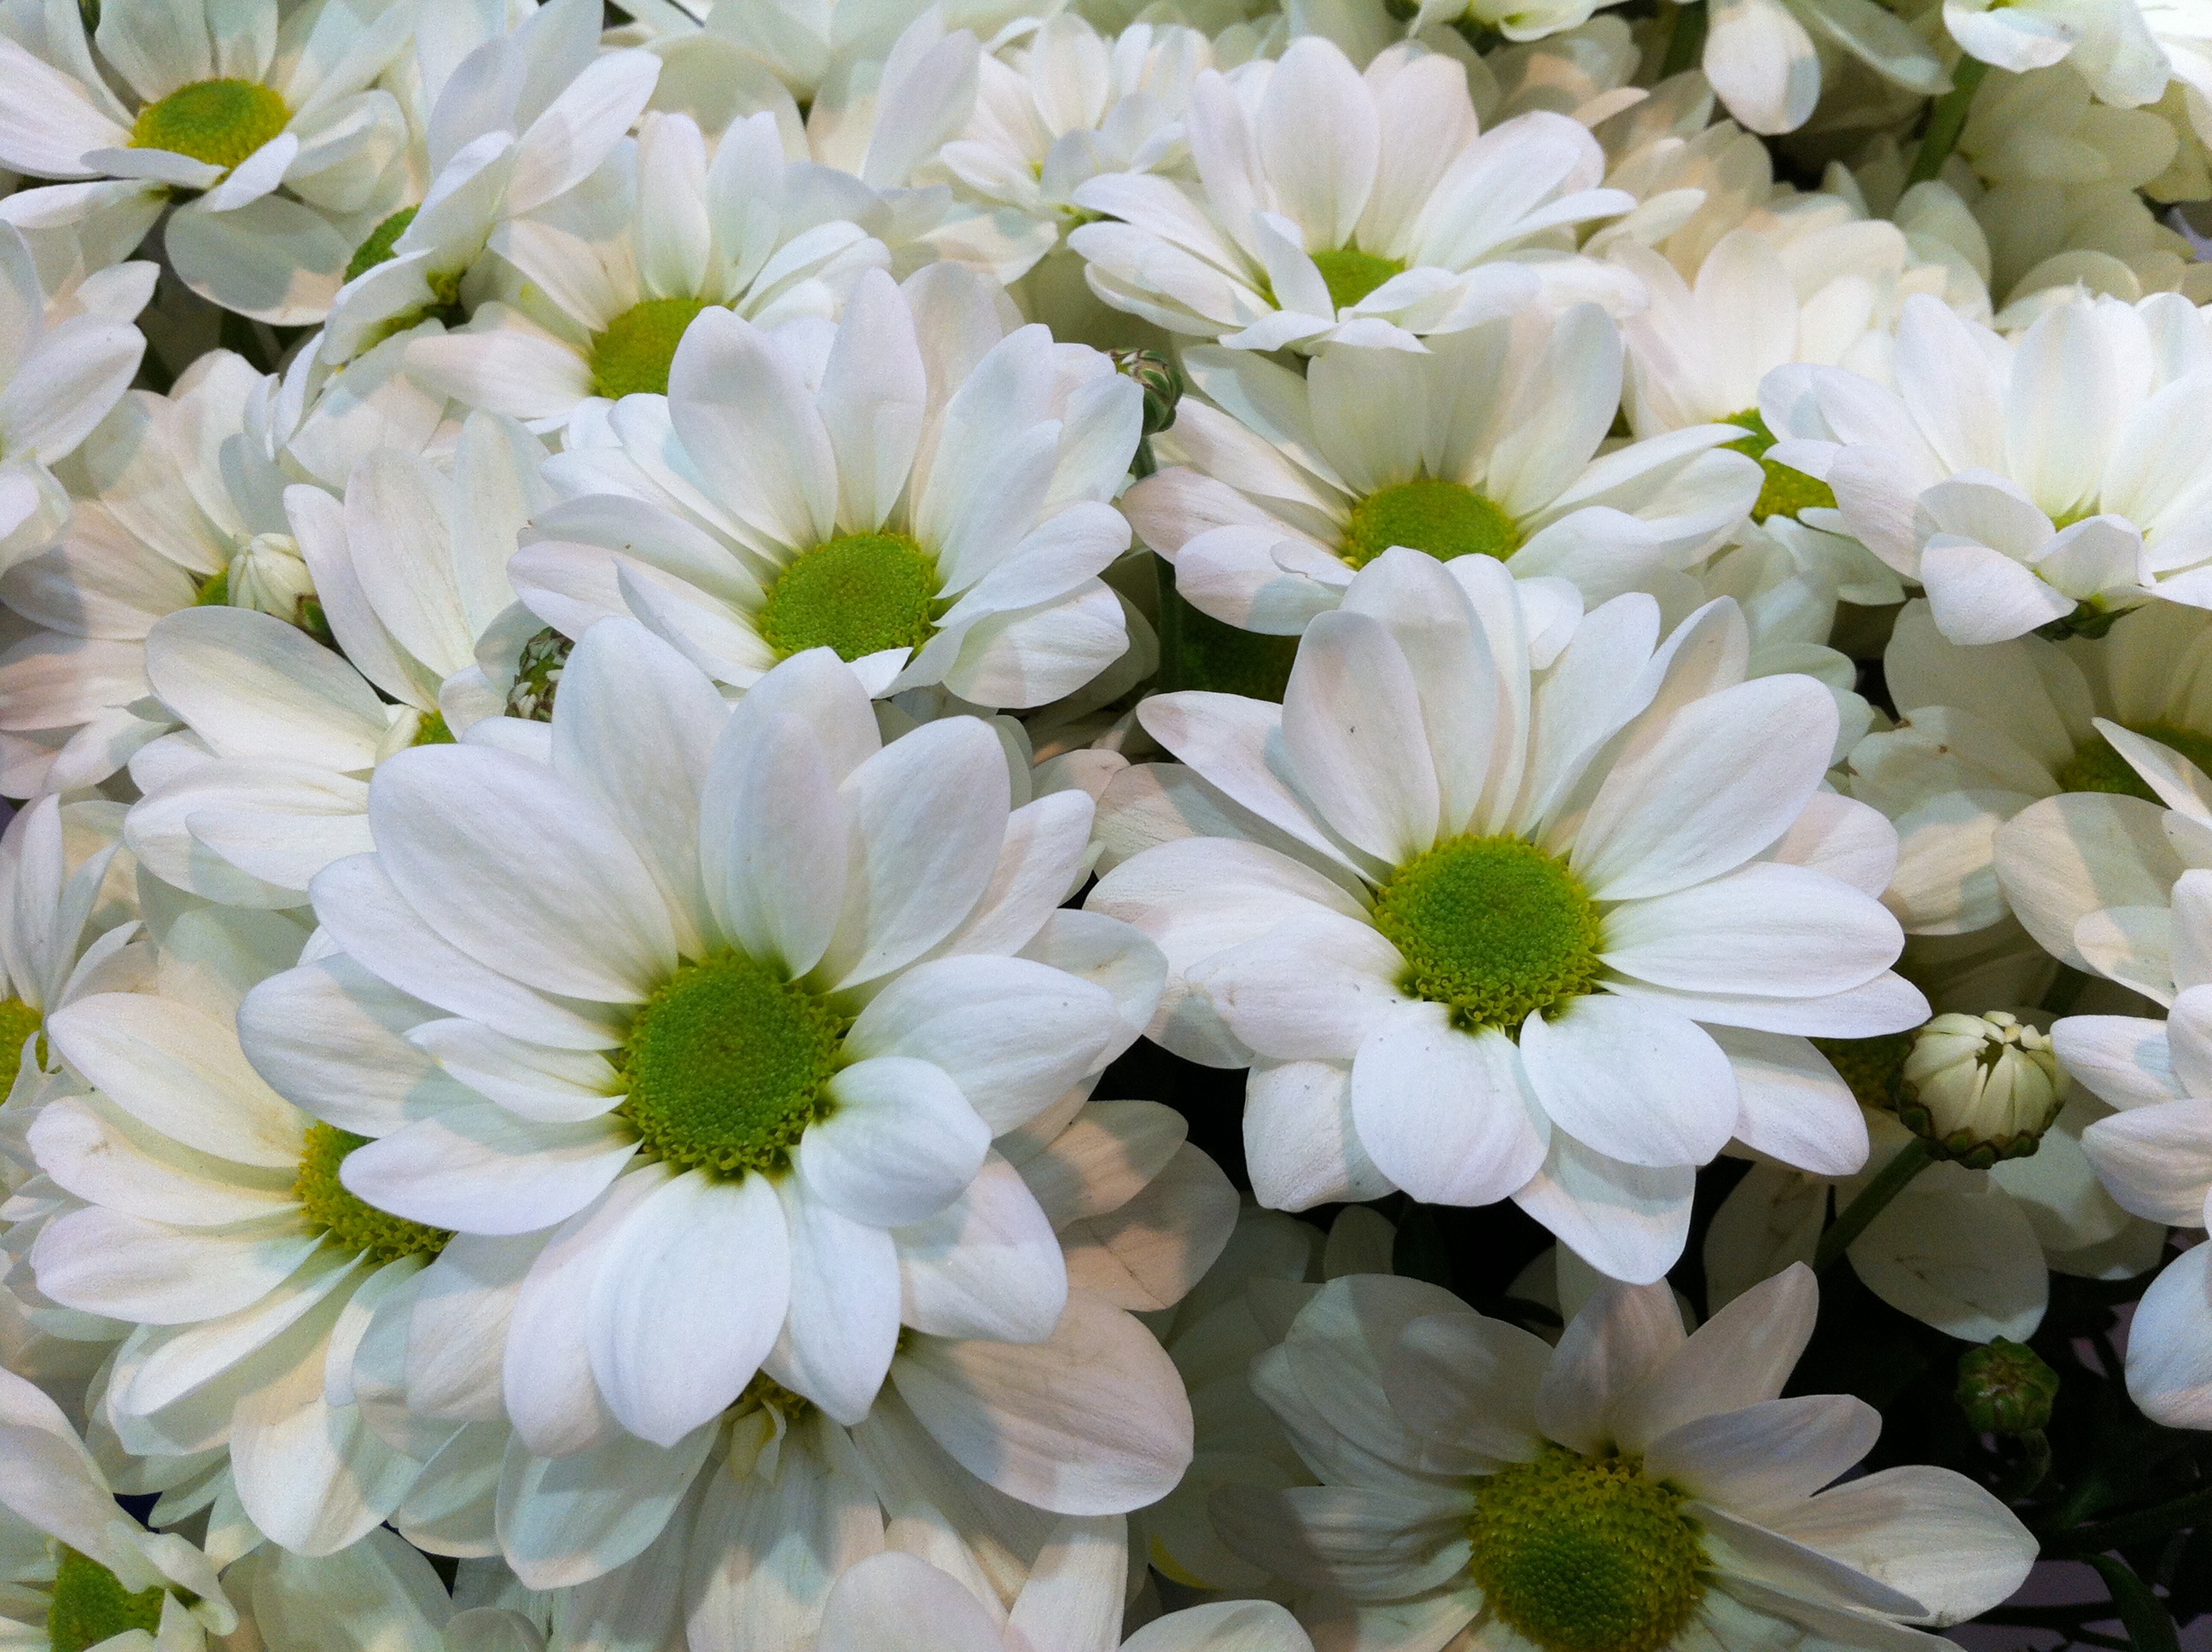
nature, blossom, plant, flower, petal, botany, flora, wildflower, flowers, white flowers, flowering plant, daisy family, oxeye daisy, land plant, marguerite daisy, chrysanths